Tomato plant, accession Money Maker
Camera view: horizontal (90 deg, fisheye); turntable rotation: 330 degrees
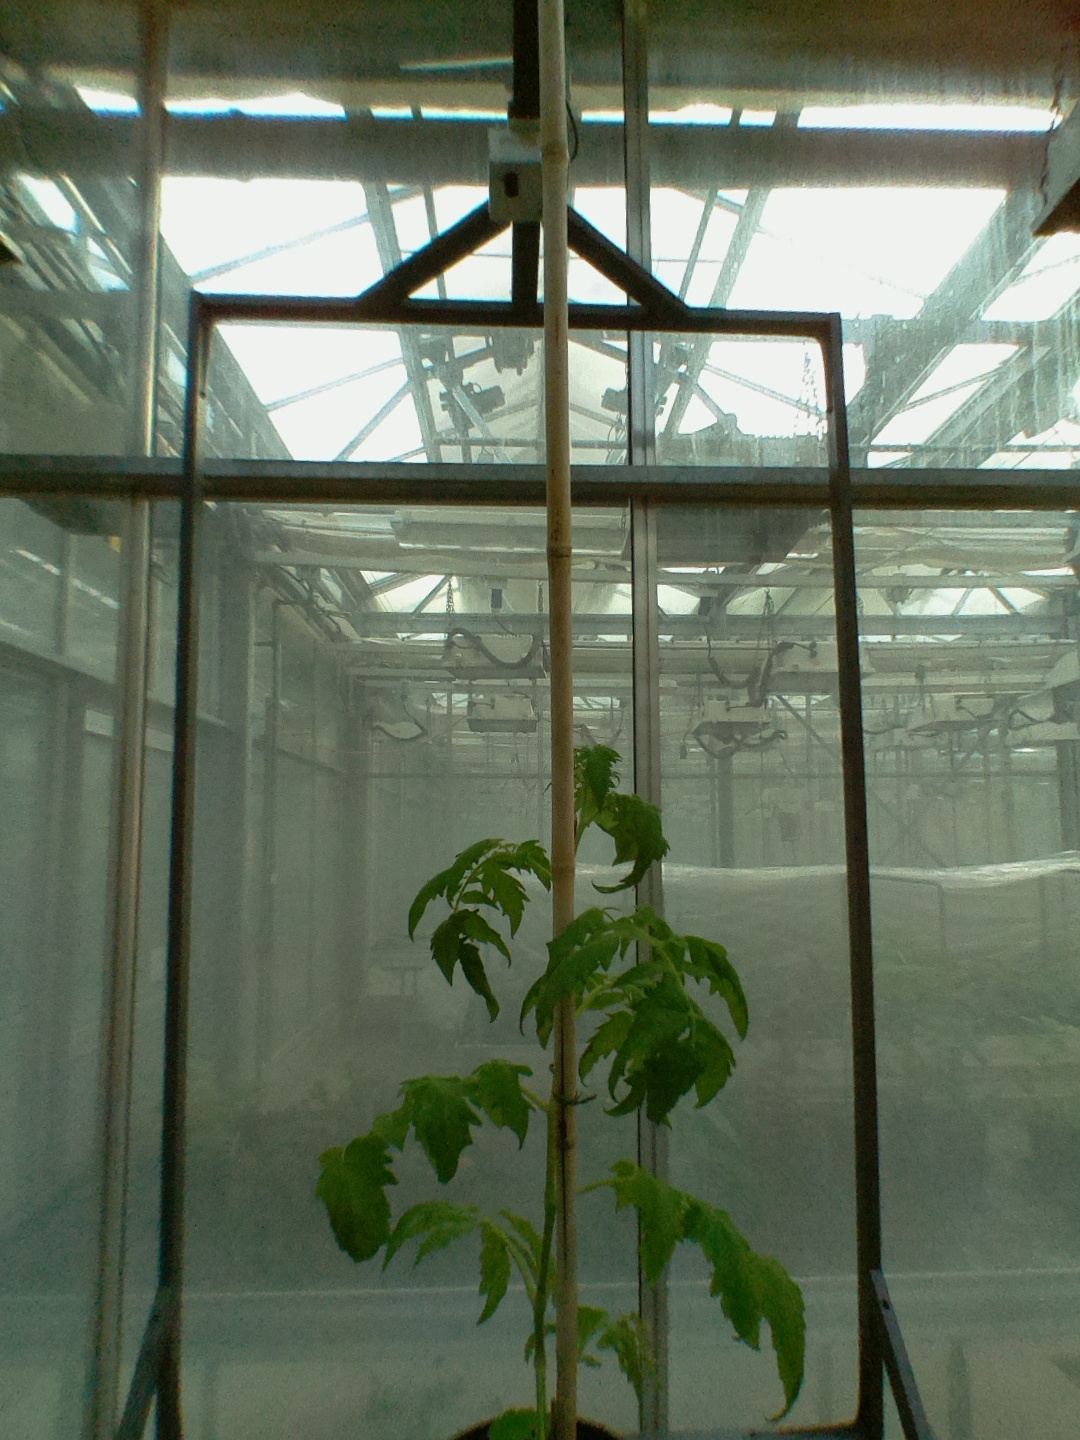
BBCH growth stage 52: 2 inflorescences visible